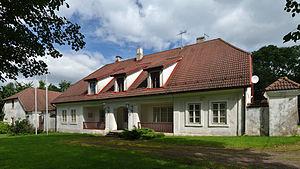
Lodja est un village de la Commune de Saarde du comté de Pärnu en Estonie.